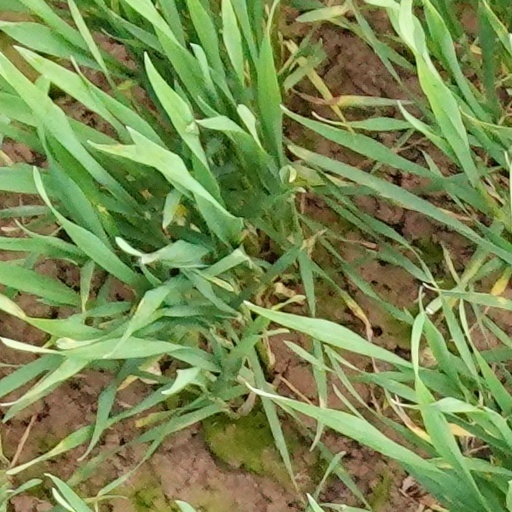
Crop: wheat